Sieges of Oran and Mers El Kébir

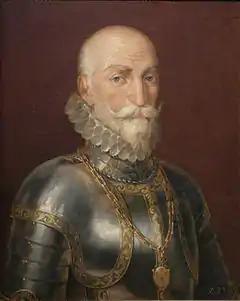
Álvaro de Bazán, 1st Marquis of Santa Cruz.

Once inside the fort, the Ottoman troops surrounded the city, digging trenches around and placing artillery to break down the walls. On a nearby hill were also installed several culverins to bombard the inner town. Martín de Córdoba, who had less than 500 men available to defend the city, prepared for the assault. This one took place on 20 May. Hassan sent ahead 12,000 Arabs to break the resistance of the Spanish harquebusiers and facilitate the assault by two columns of regular troops which would attack secondly. Despite the heavy losses they suffered, the Arabs managed to scale the walls and raise the Ottoman flag on the battlements. However, the Spanish soon expelled them. In that attack nearly 2,500 men died, mostly falling into the moat around the town.